Death of a Scoundrel

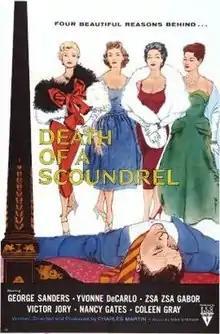
Theatrical release poster

Death of a Scoundrel is a 1956 American film noir drama film directed by Charles Martin and starring George Sanders, Yvonne De Carlo, Zsa Zsa Gabor, Victor Jory and Coleen Gray. It was distributed by RKO Pictures. This film and "The Falcon's Brother" are the only two to feature real-life lookalike brothers George Sanders and Tom Conway, who portray brothers in both pictures. The movie's music is by Max Steiner and the cinematographer is James Wong Howe.